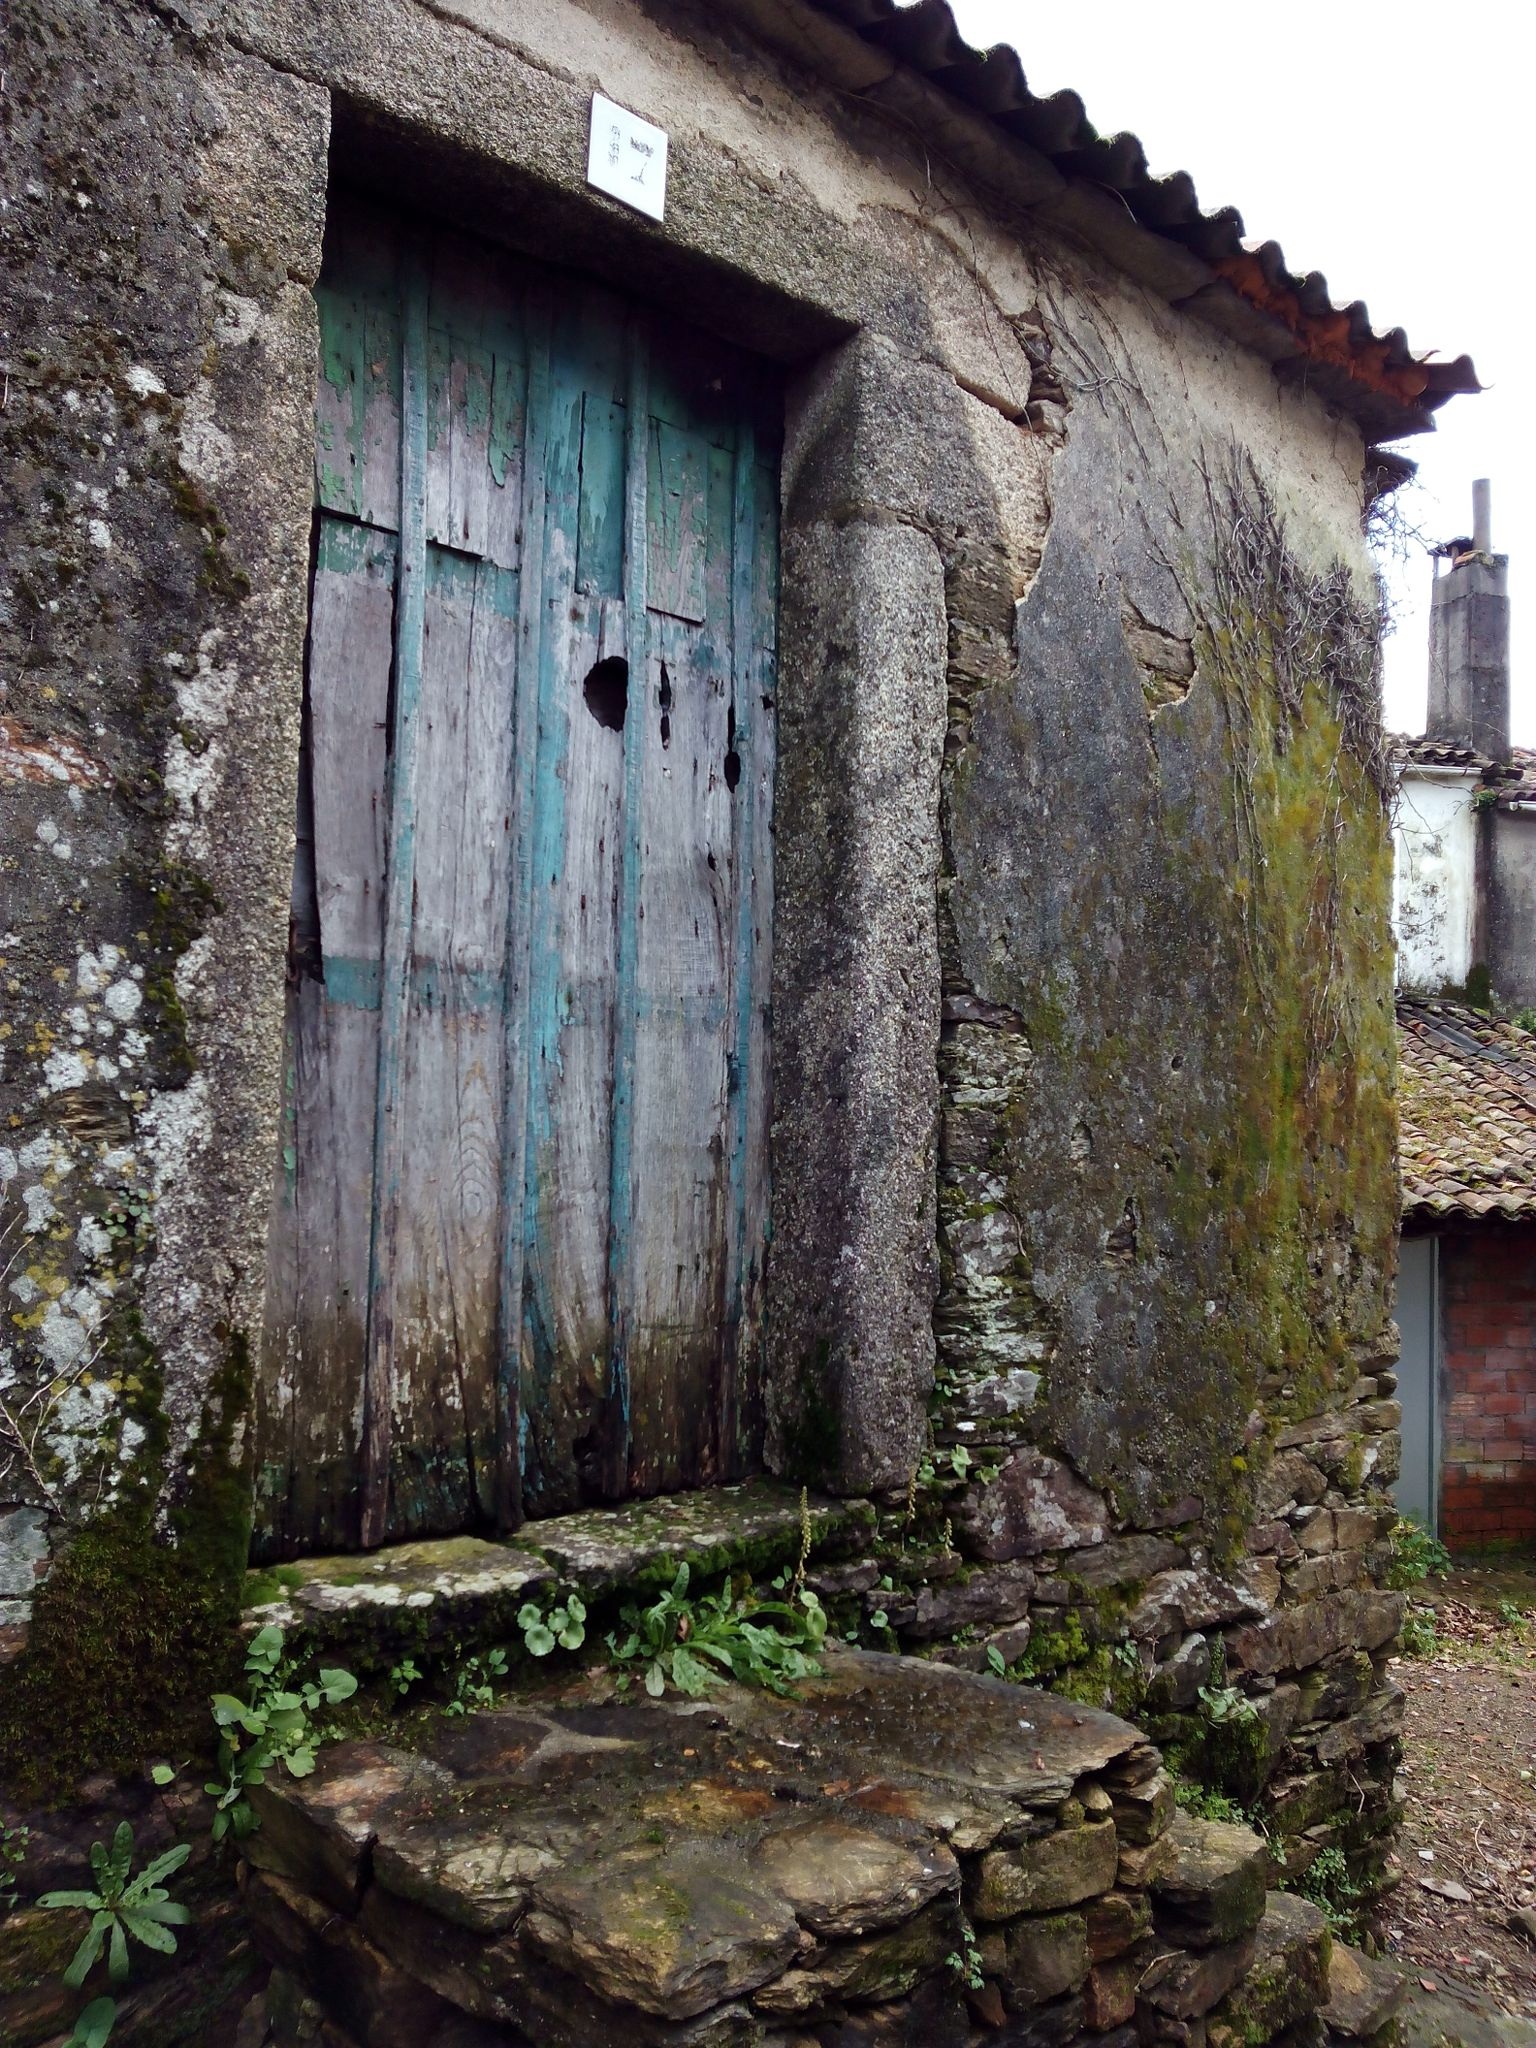
house, building, old, alley, wall, village, rural, cottage, facade, abandoned, chapel, old house, ruins, rural area, stone house, casa vieja, bed and breakfast, house abandoned, house ruins, urban area, ancient history